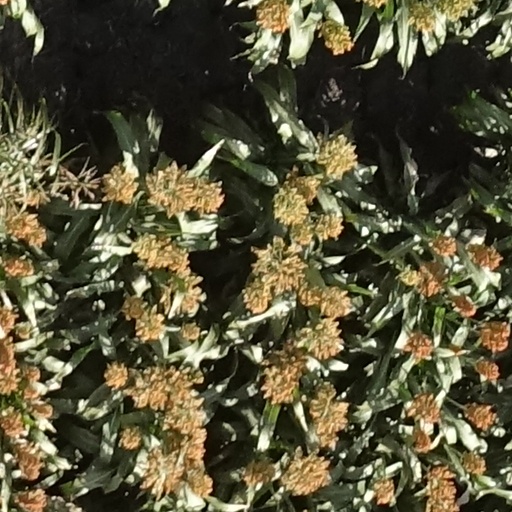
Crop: sorghum